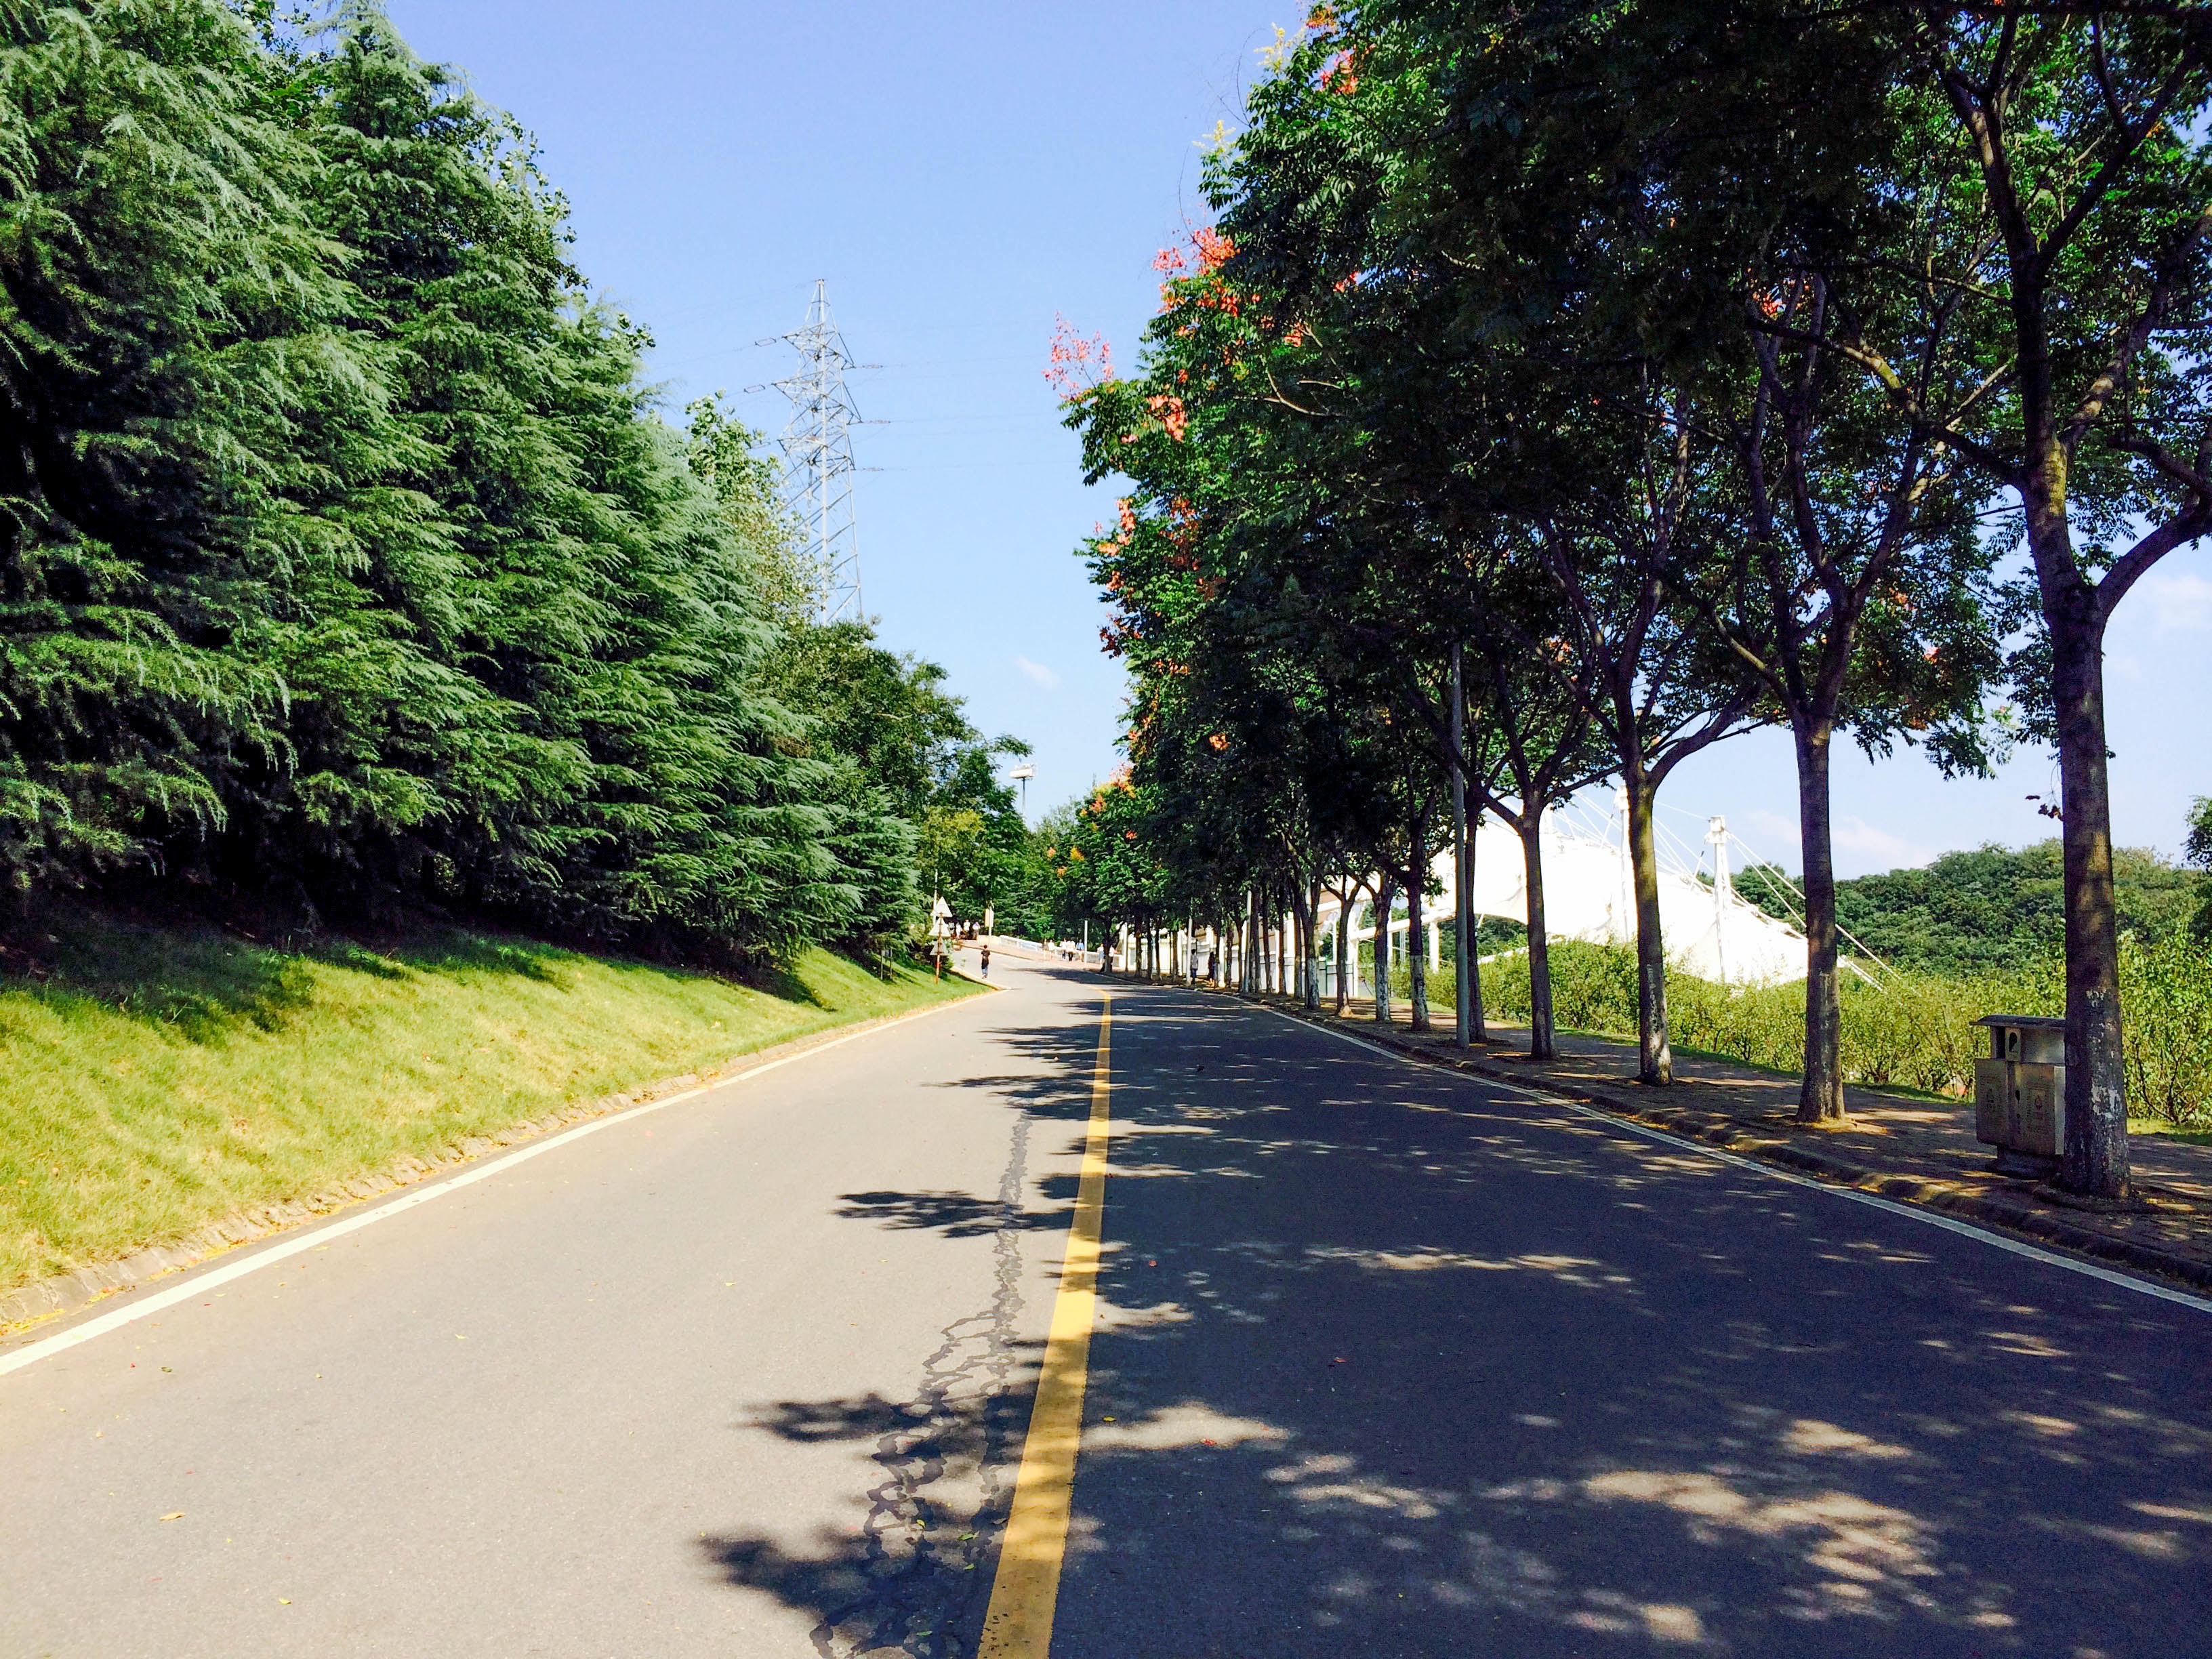
tree, road, street, asphalt, suburb, lane, infrastructure, neighbourhood, road surface, residential area, woody plant